Compstall

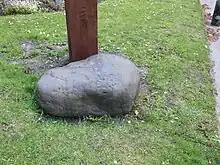
The "Touch Stone" marks where deals were made in the Market Place

Compstall was first noted as a place where farmers would meet to trade and sell their sheep, which were held at Barlow Fold, Greave Fold, Ratcliffe Fold, Beacom Fold and Lower Fold. The "Touch Stone" in the market place marks where deals were made; it is a glacial erratic deposited during the last ice age. Once a deal was agreed, the parties would spit on their hands and hit the stone, sealing the deal.